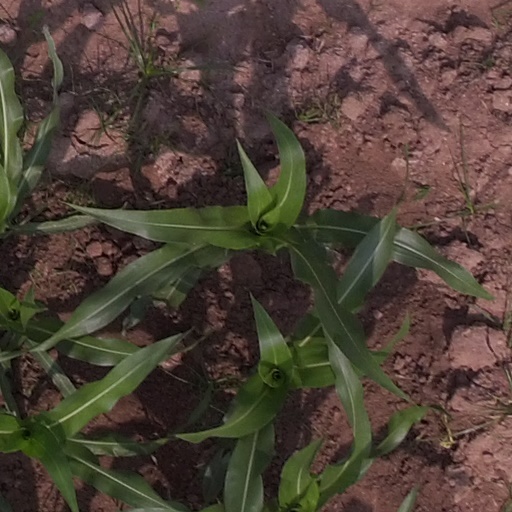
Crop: maize; corn